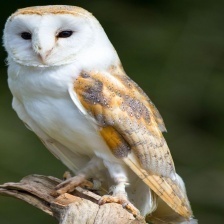
Species: BARN OWL
Scientific name: TYTO ALBA
ImageNet parent category: great_grey_owl